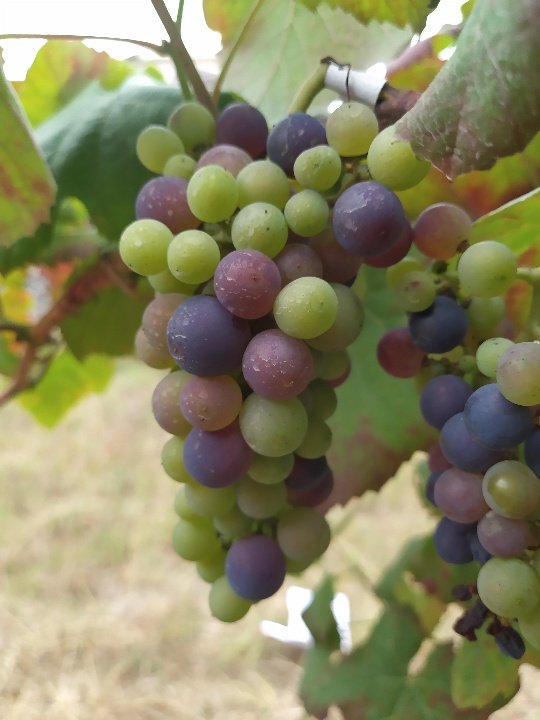
Berries visible: 66
Grape clusters: 2